Anatoly Naiman

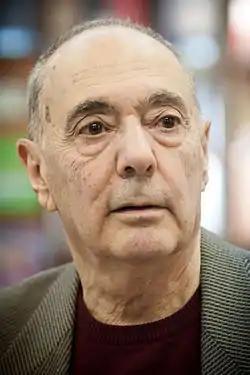

Anatoly Genrikhovich Naiman (23 April 1936 – 21 January 2022) was a Russian poet, translator and writer. He was one of the four Akhmatova's Orphans.